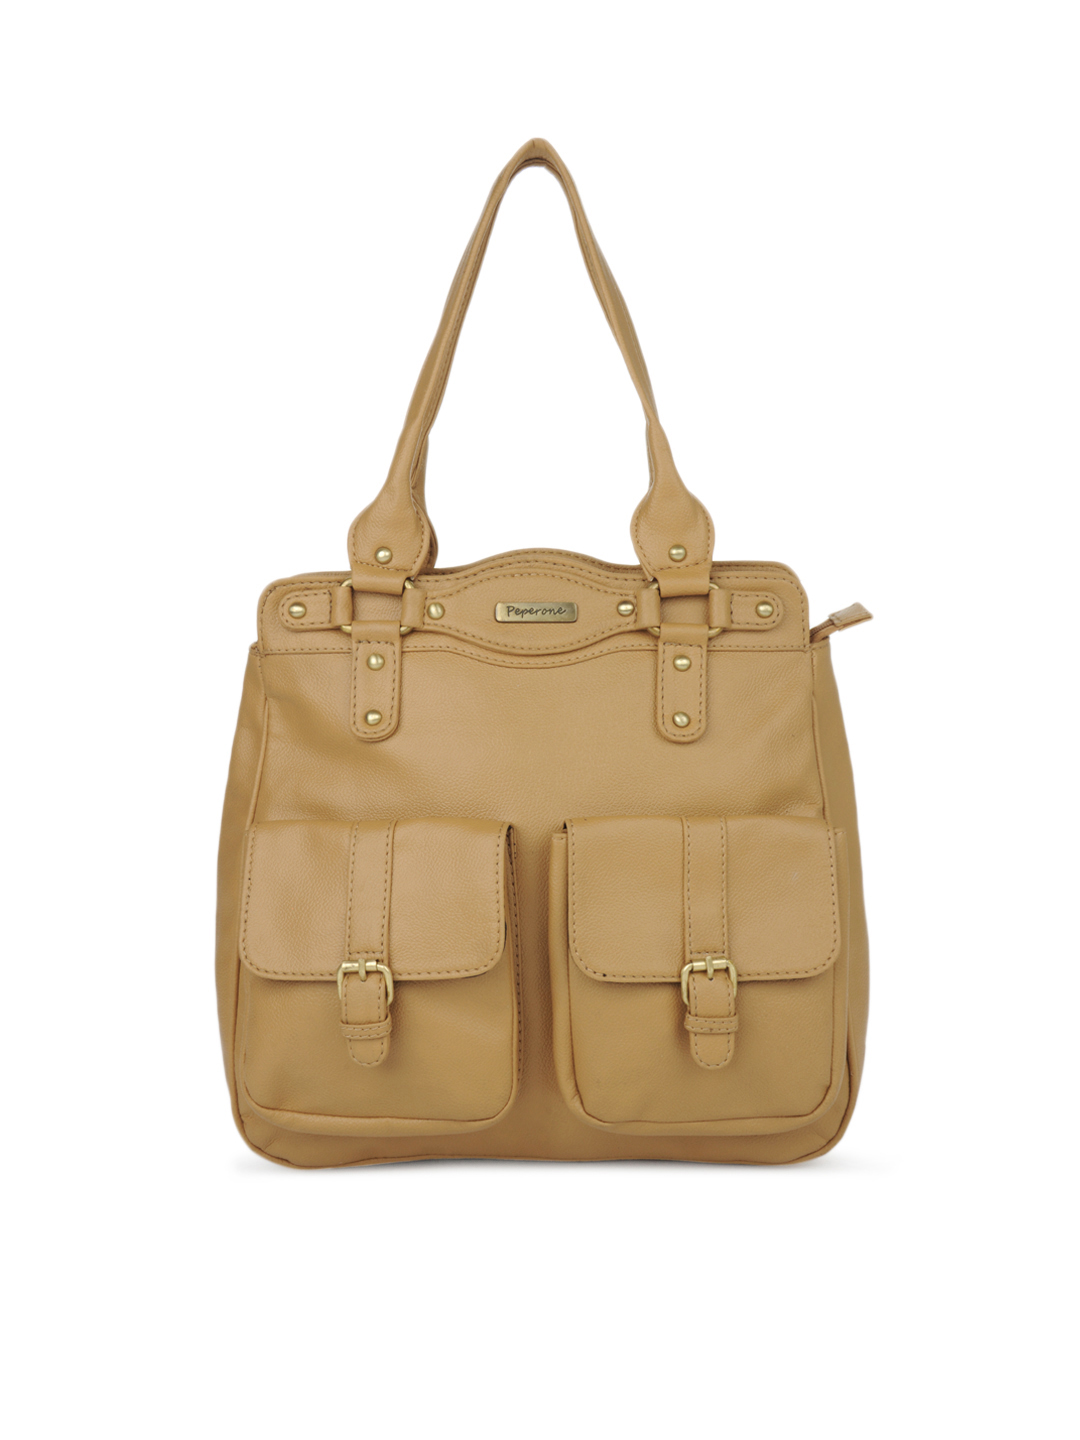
Peperone Brown Handbag
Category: Accessories / Bags / Handbags
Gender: Women
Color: Brown
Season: Summer 2013
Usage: Casual